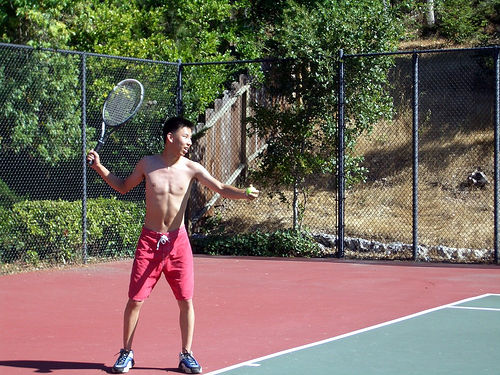
một người đàn ông đang giơ cái vợt tennis lên cao ở trên sân